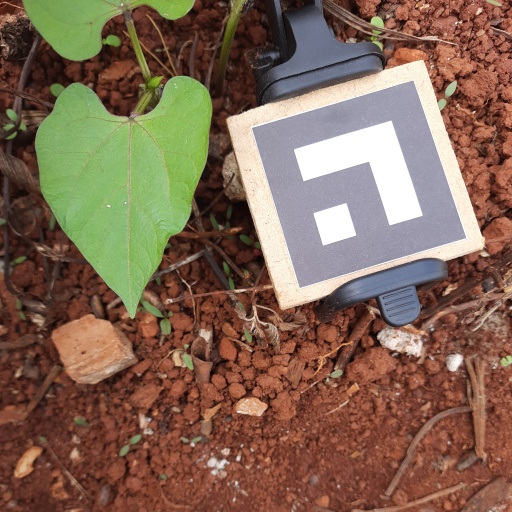
Observations: wavy surface, no eating holes, under cloudy sky